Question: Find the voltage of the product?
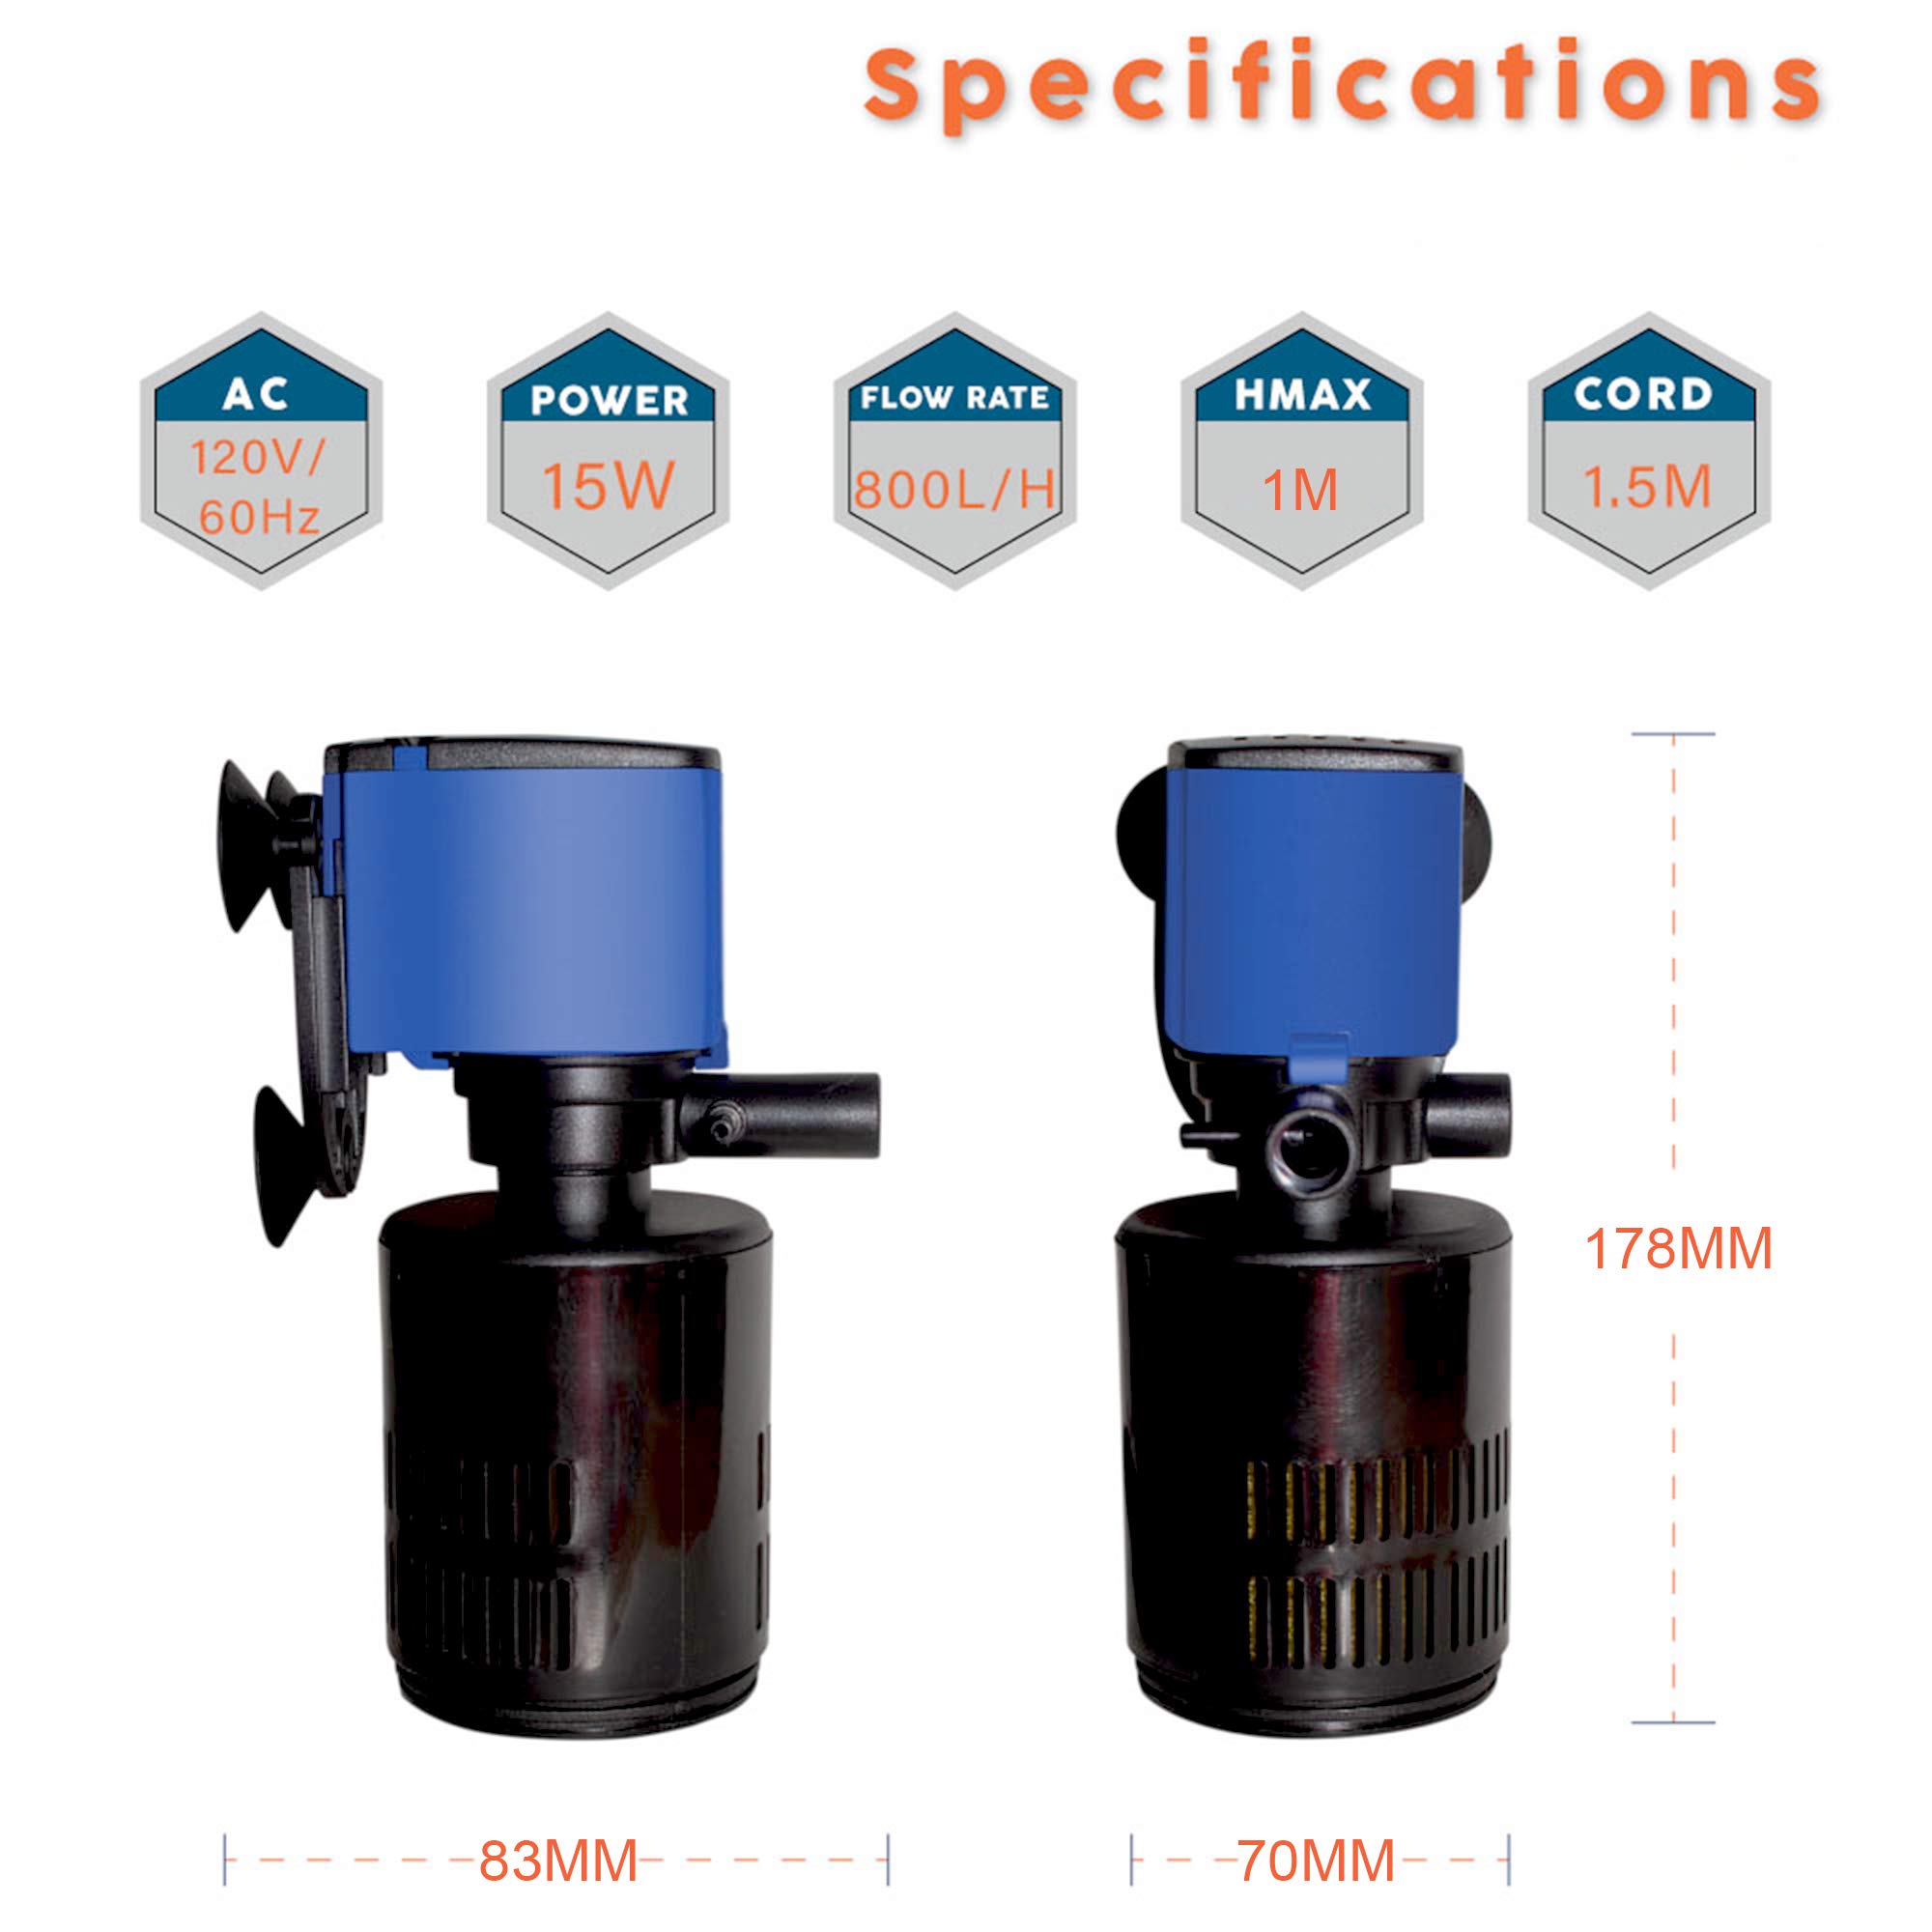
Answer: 120.0 volt